River Avon, Bristol

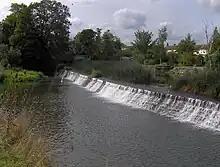
Weir at Swineford Lock

The Avon above Bath remains navigable as far as Bathampton where there is the remains of a flash lock. However, the lock past the weir below Pulteney Bridge was demolished when the weir was reconstructed, so passage between the sections is only possible for dinghies and canoes using the roller slipway on the side of the weir.